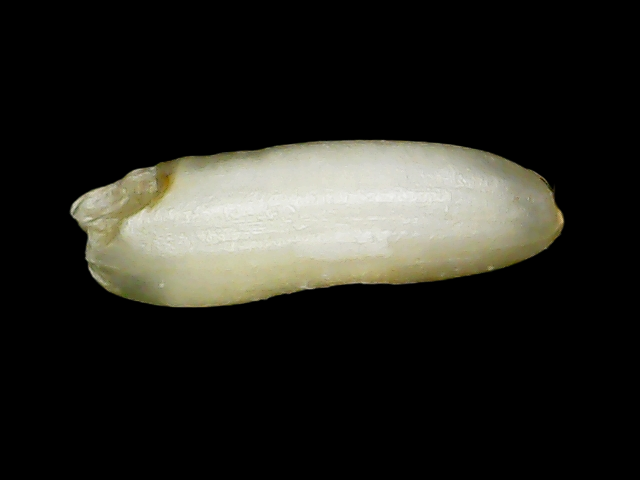
Rice variety: Binadhan24